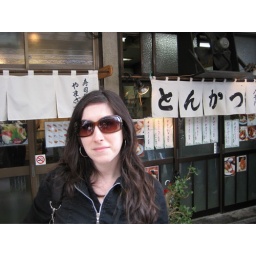
Alissa in Tsukiji fish market